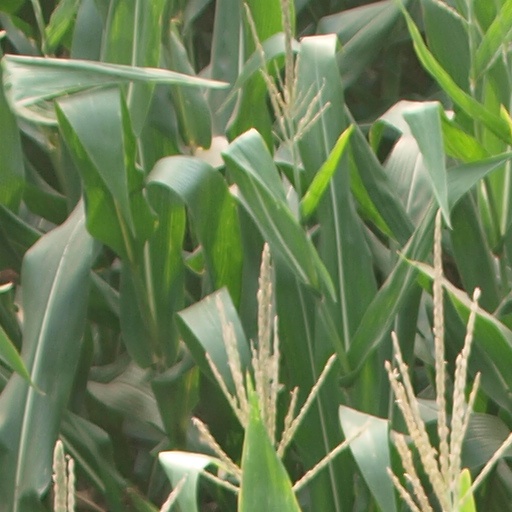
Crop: maize; corn